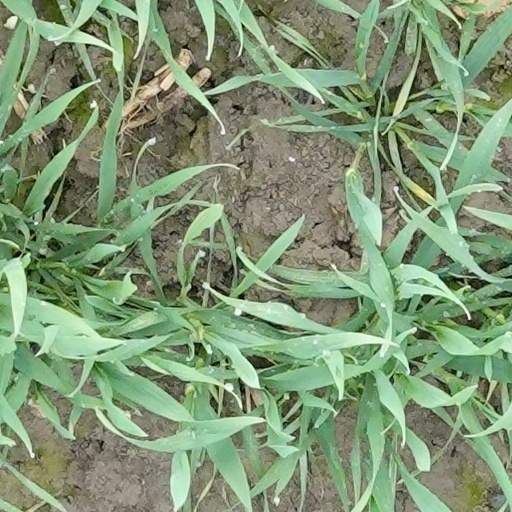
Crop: wheat